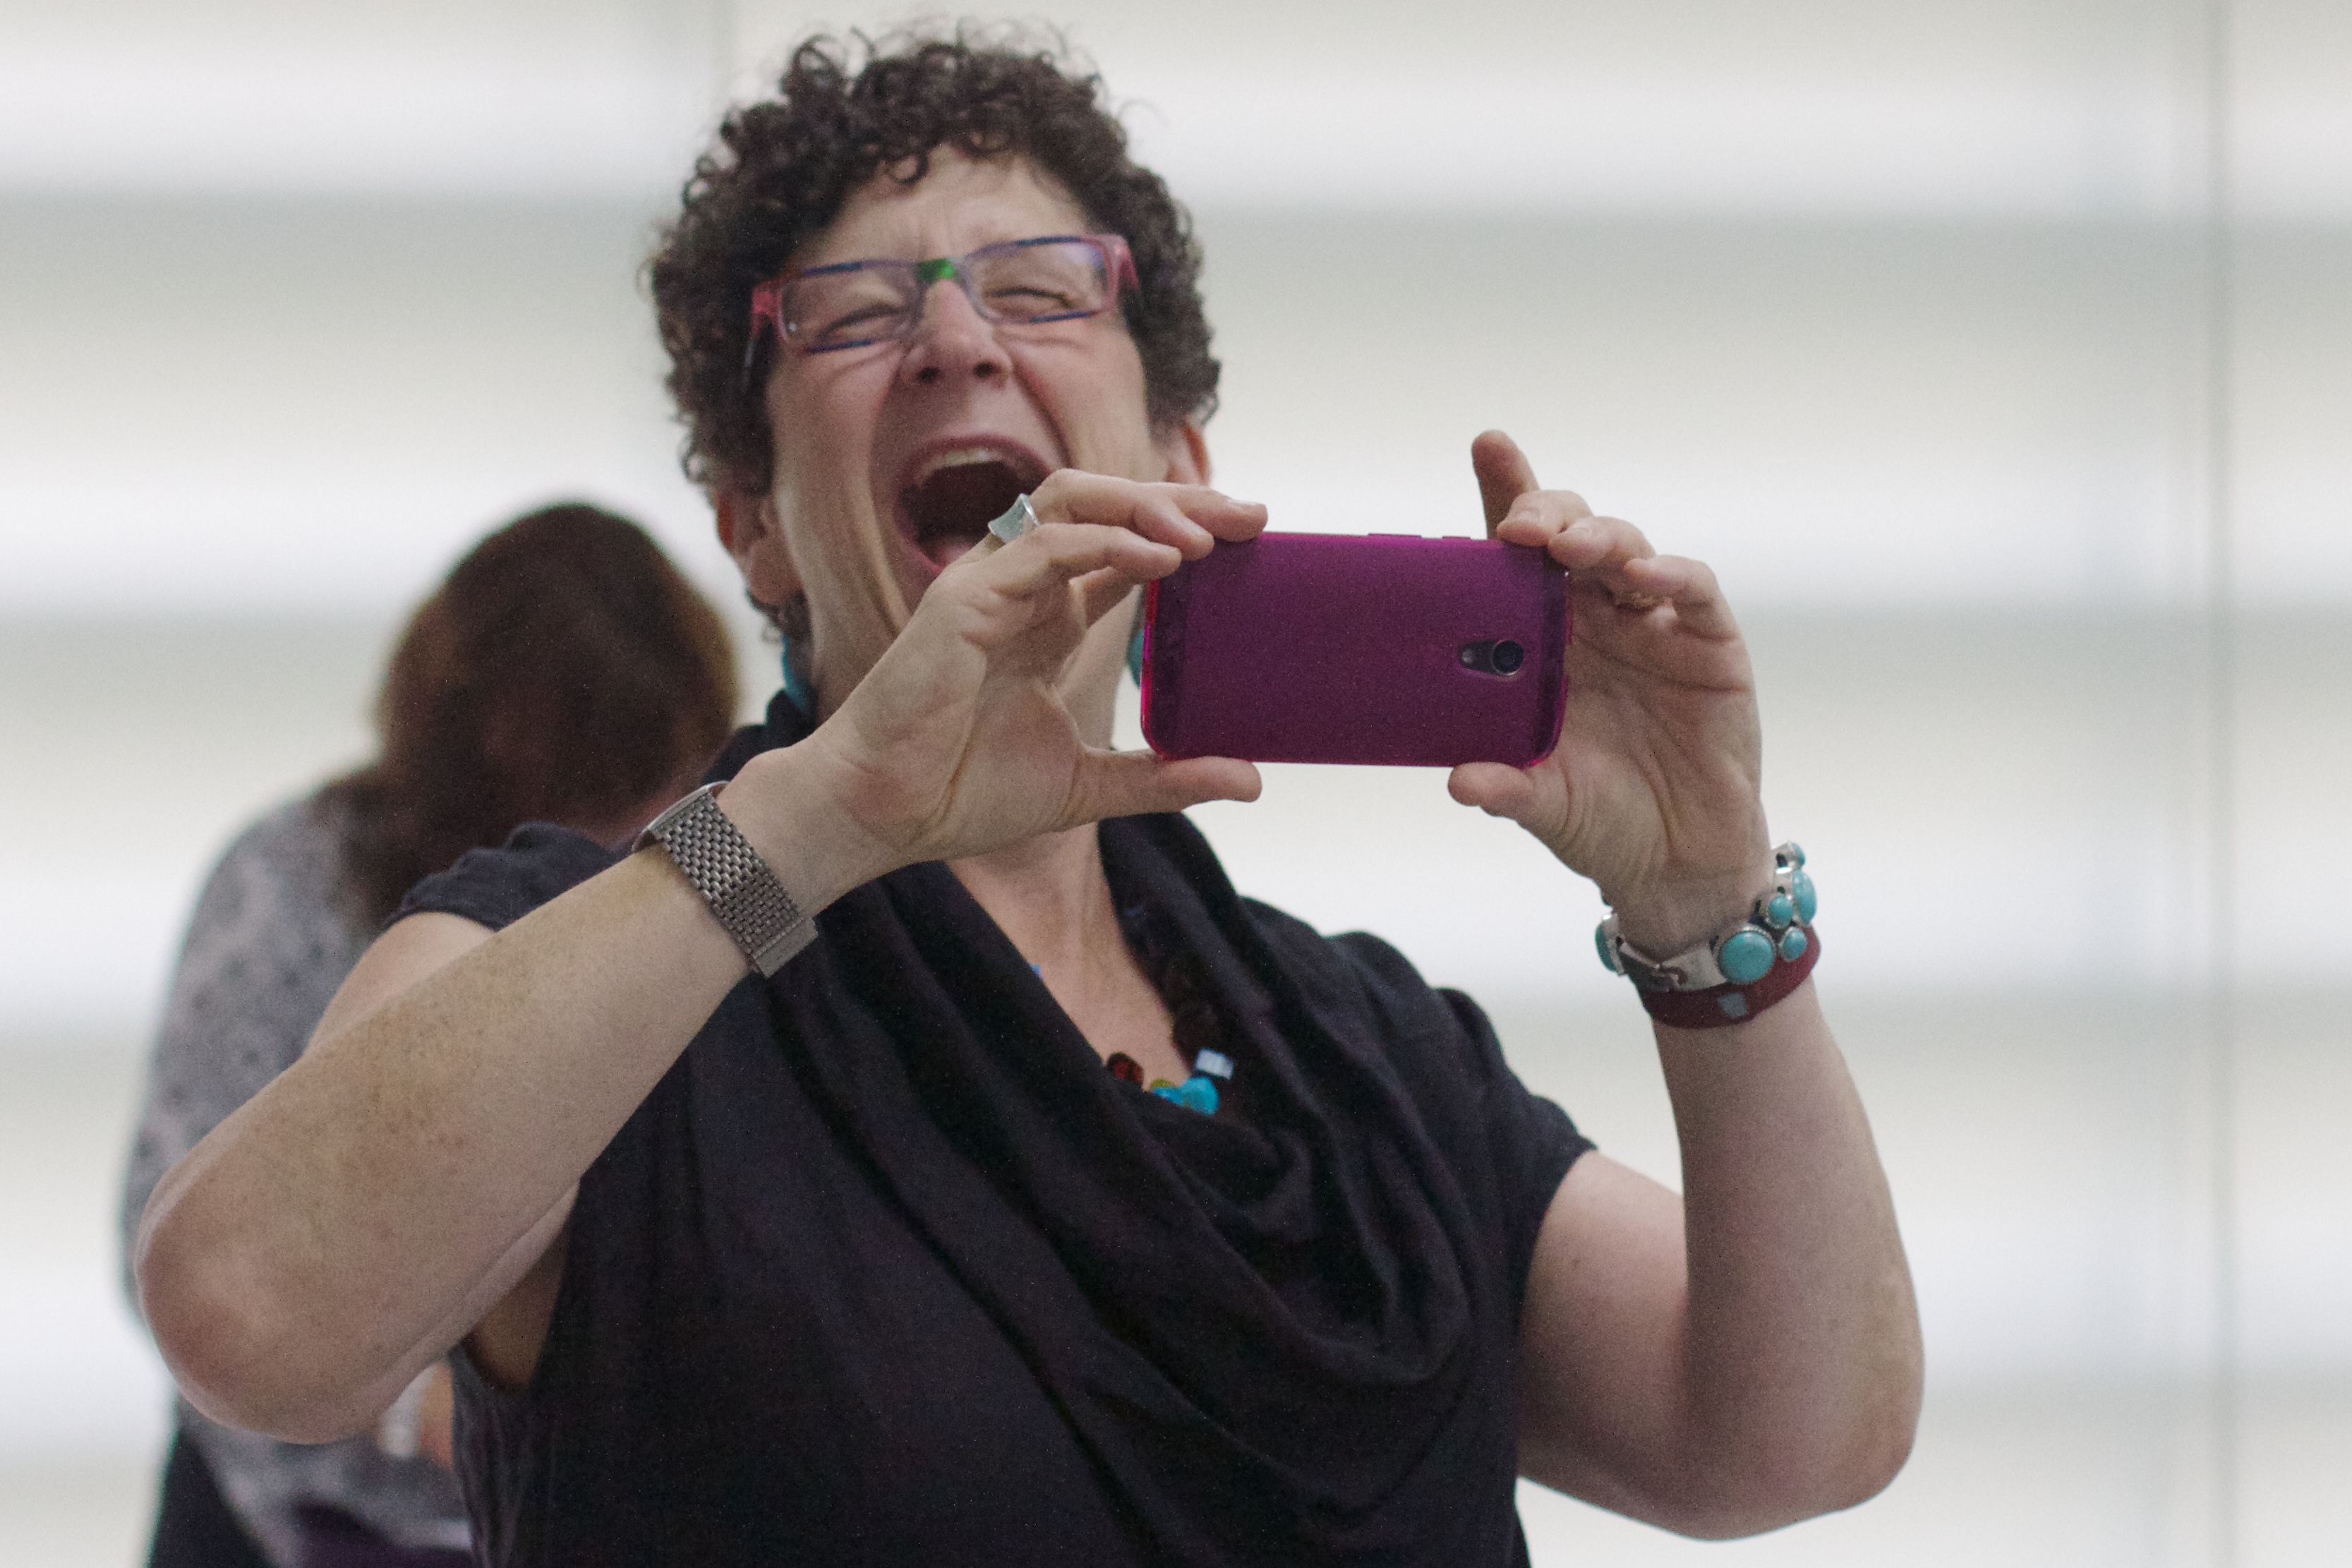
singing, udgagora, human action